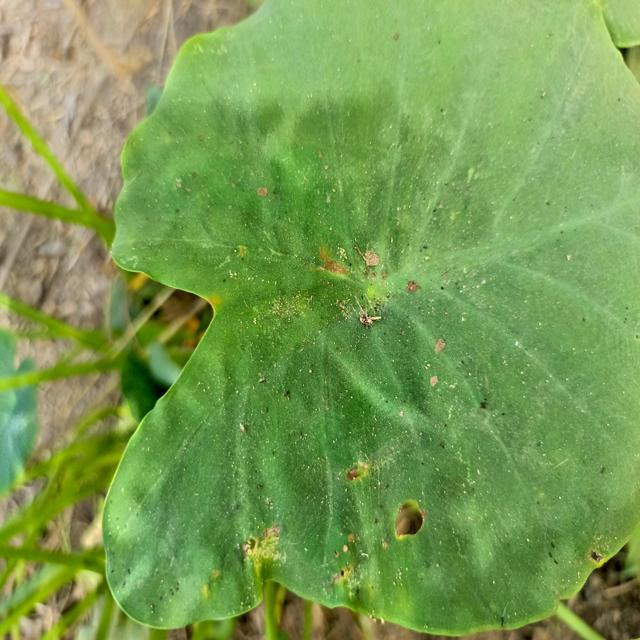
Label: Early_Blight